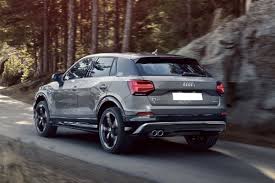
Label: noambulance